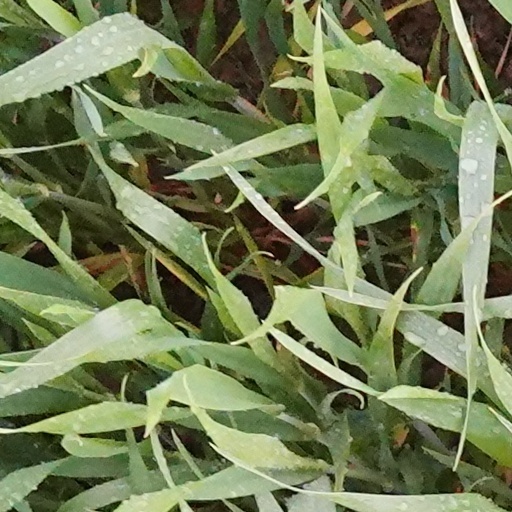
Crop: wheat